26th Lima Film Festival

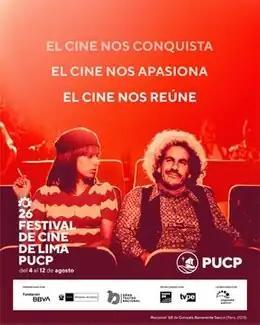
Official poster of the 26th Lima Film Festival inspired by the film "Rocanrol 68"

The 26th Lima Film Festival, organized by the Pontifical Catholic University of Peru, took place from 4 to 12 August 2022 in Lima, Peru. The awards were announced on 12 August 2022, with "Dusk Stone" winning the Trophy Spondylus.